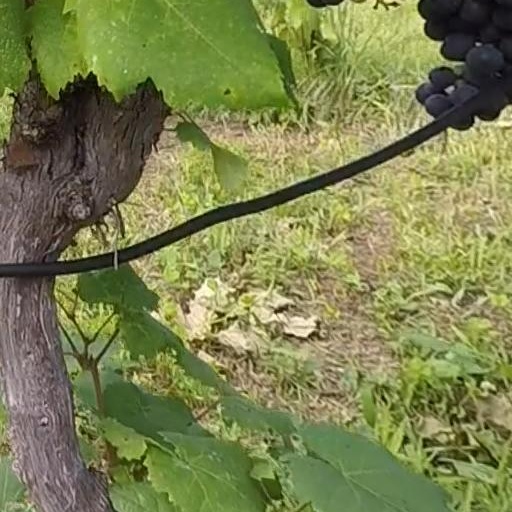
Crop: grape